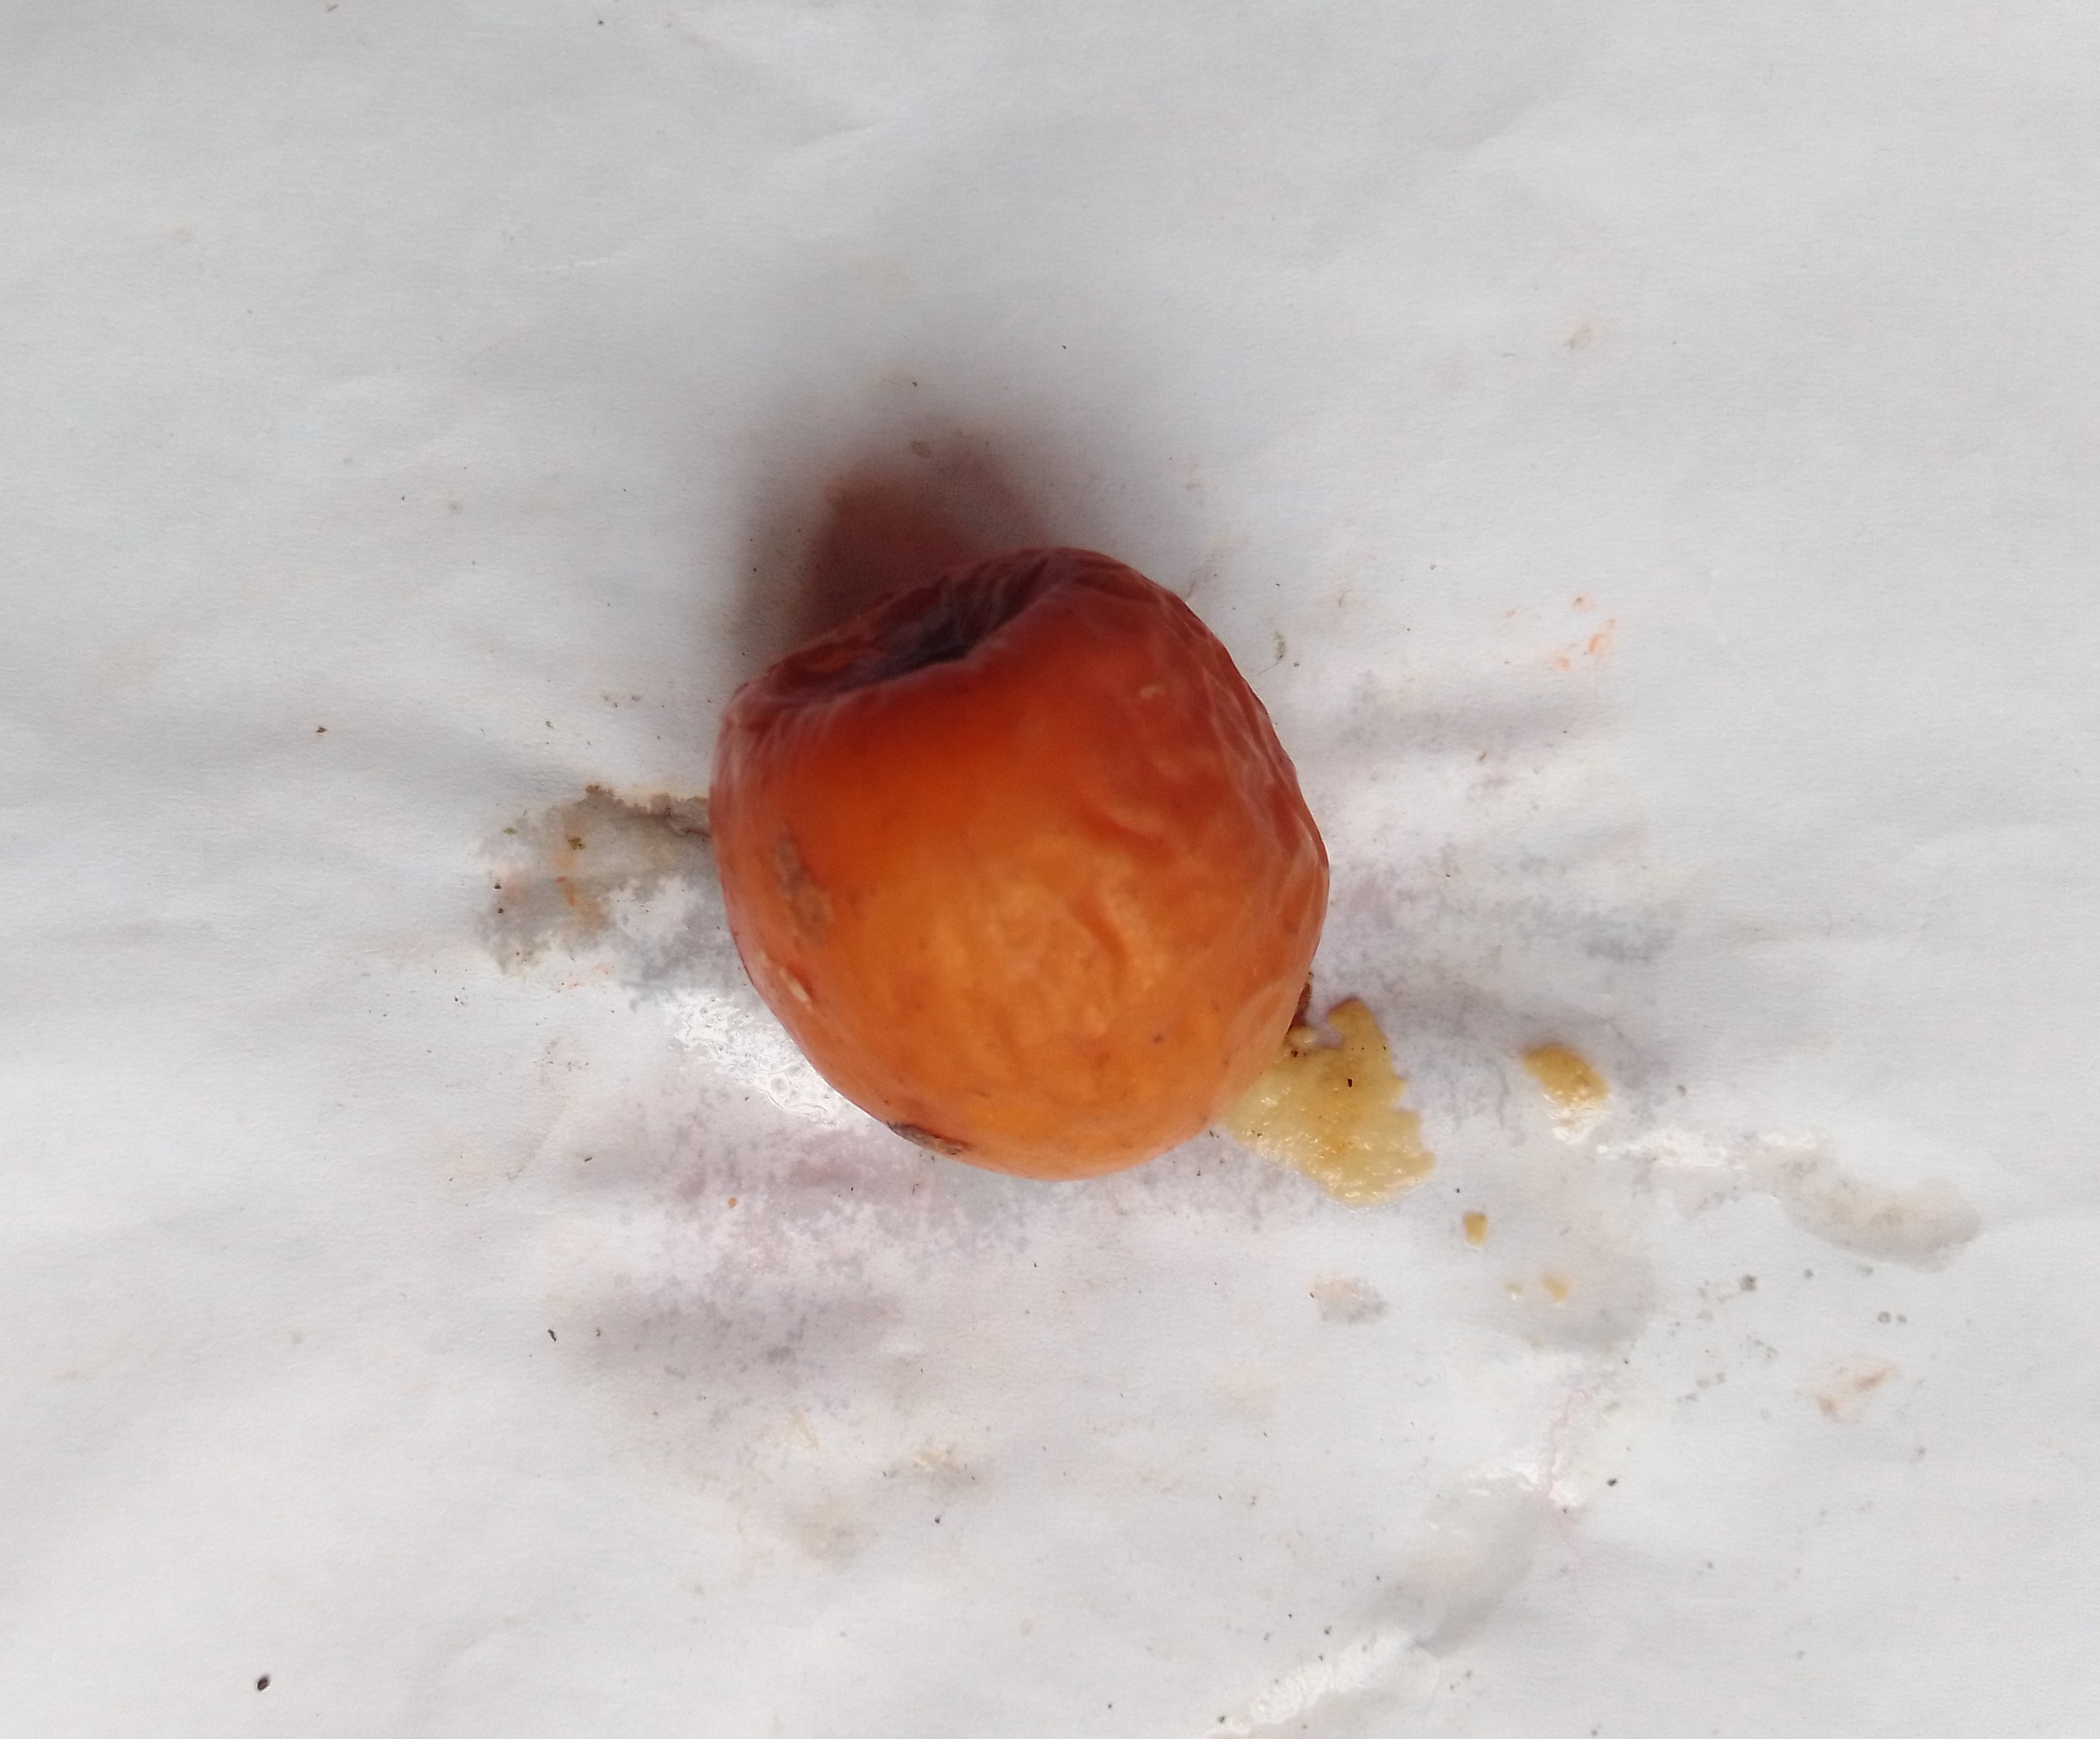
Fruit: jujube
Condition: rotten